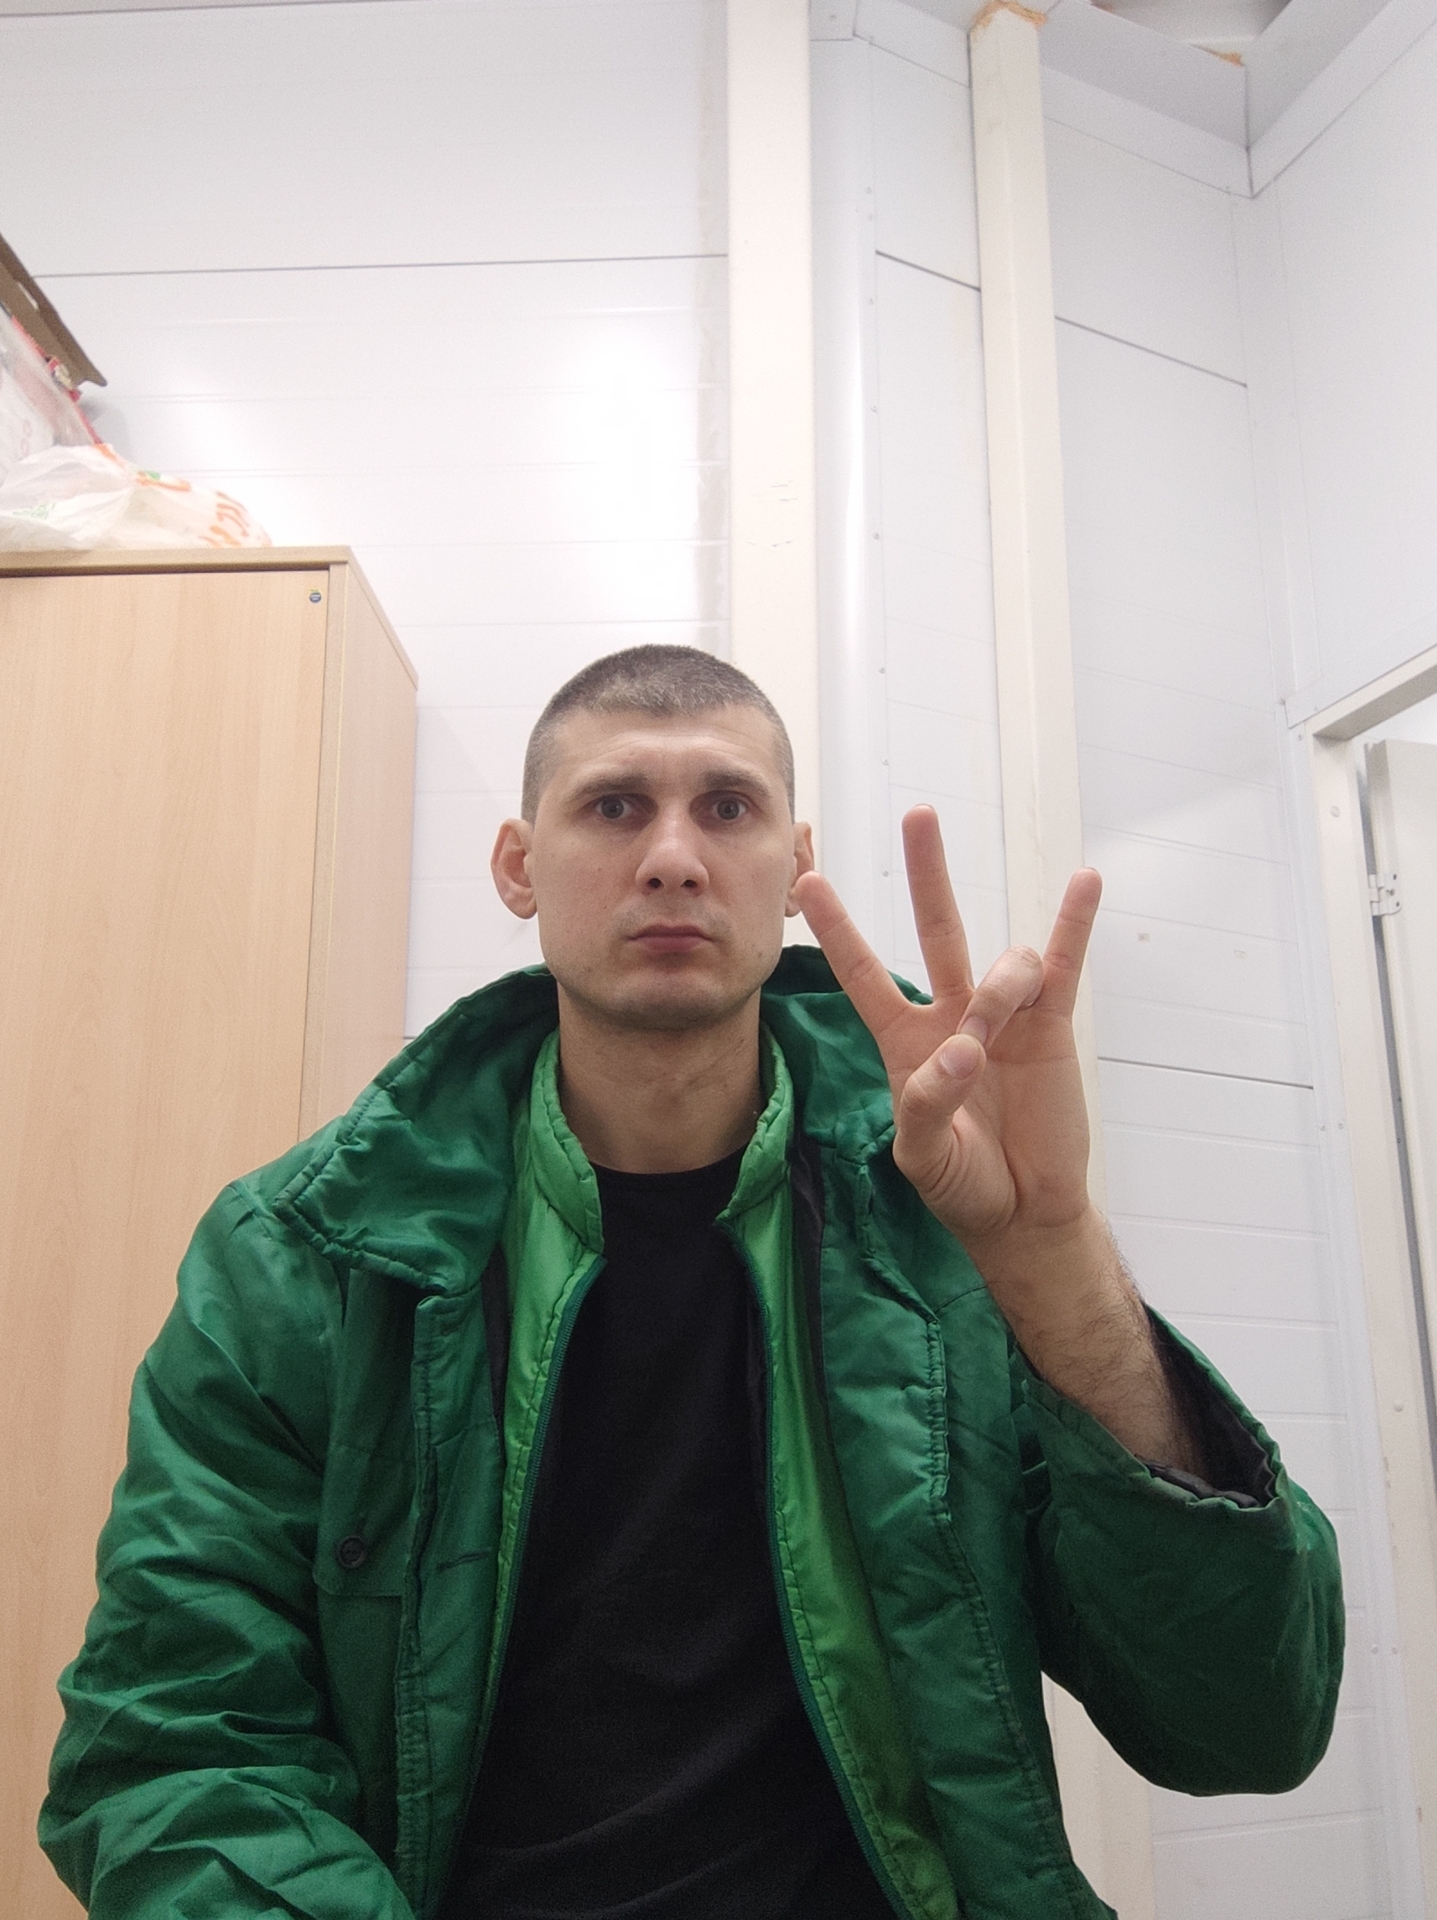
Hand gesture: three3